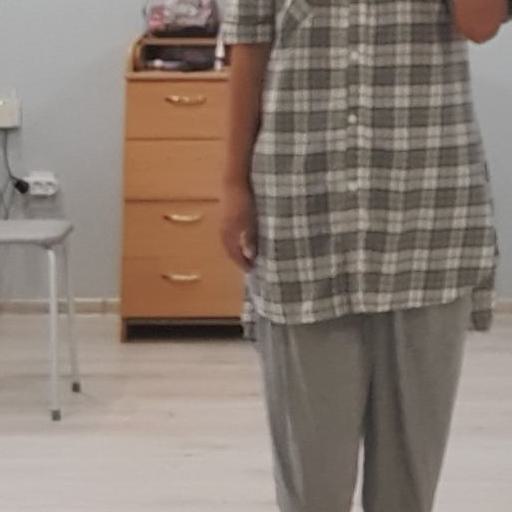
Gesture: no_gesture